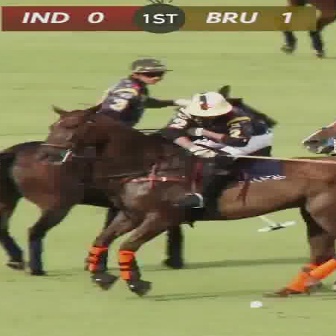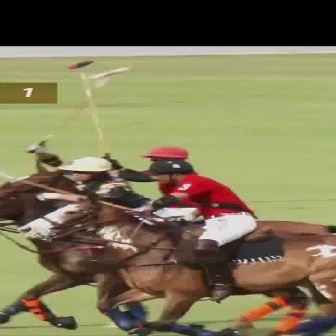
  Please identify the target specified by the bounding box [155,88,277,210] in the first image and locate it in the second image. Return the coordinates in [x_min,y_min,x_max,y_max] format.
Answer: [51,156,159,263]